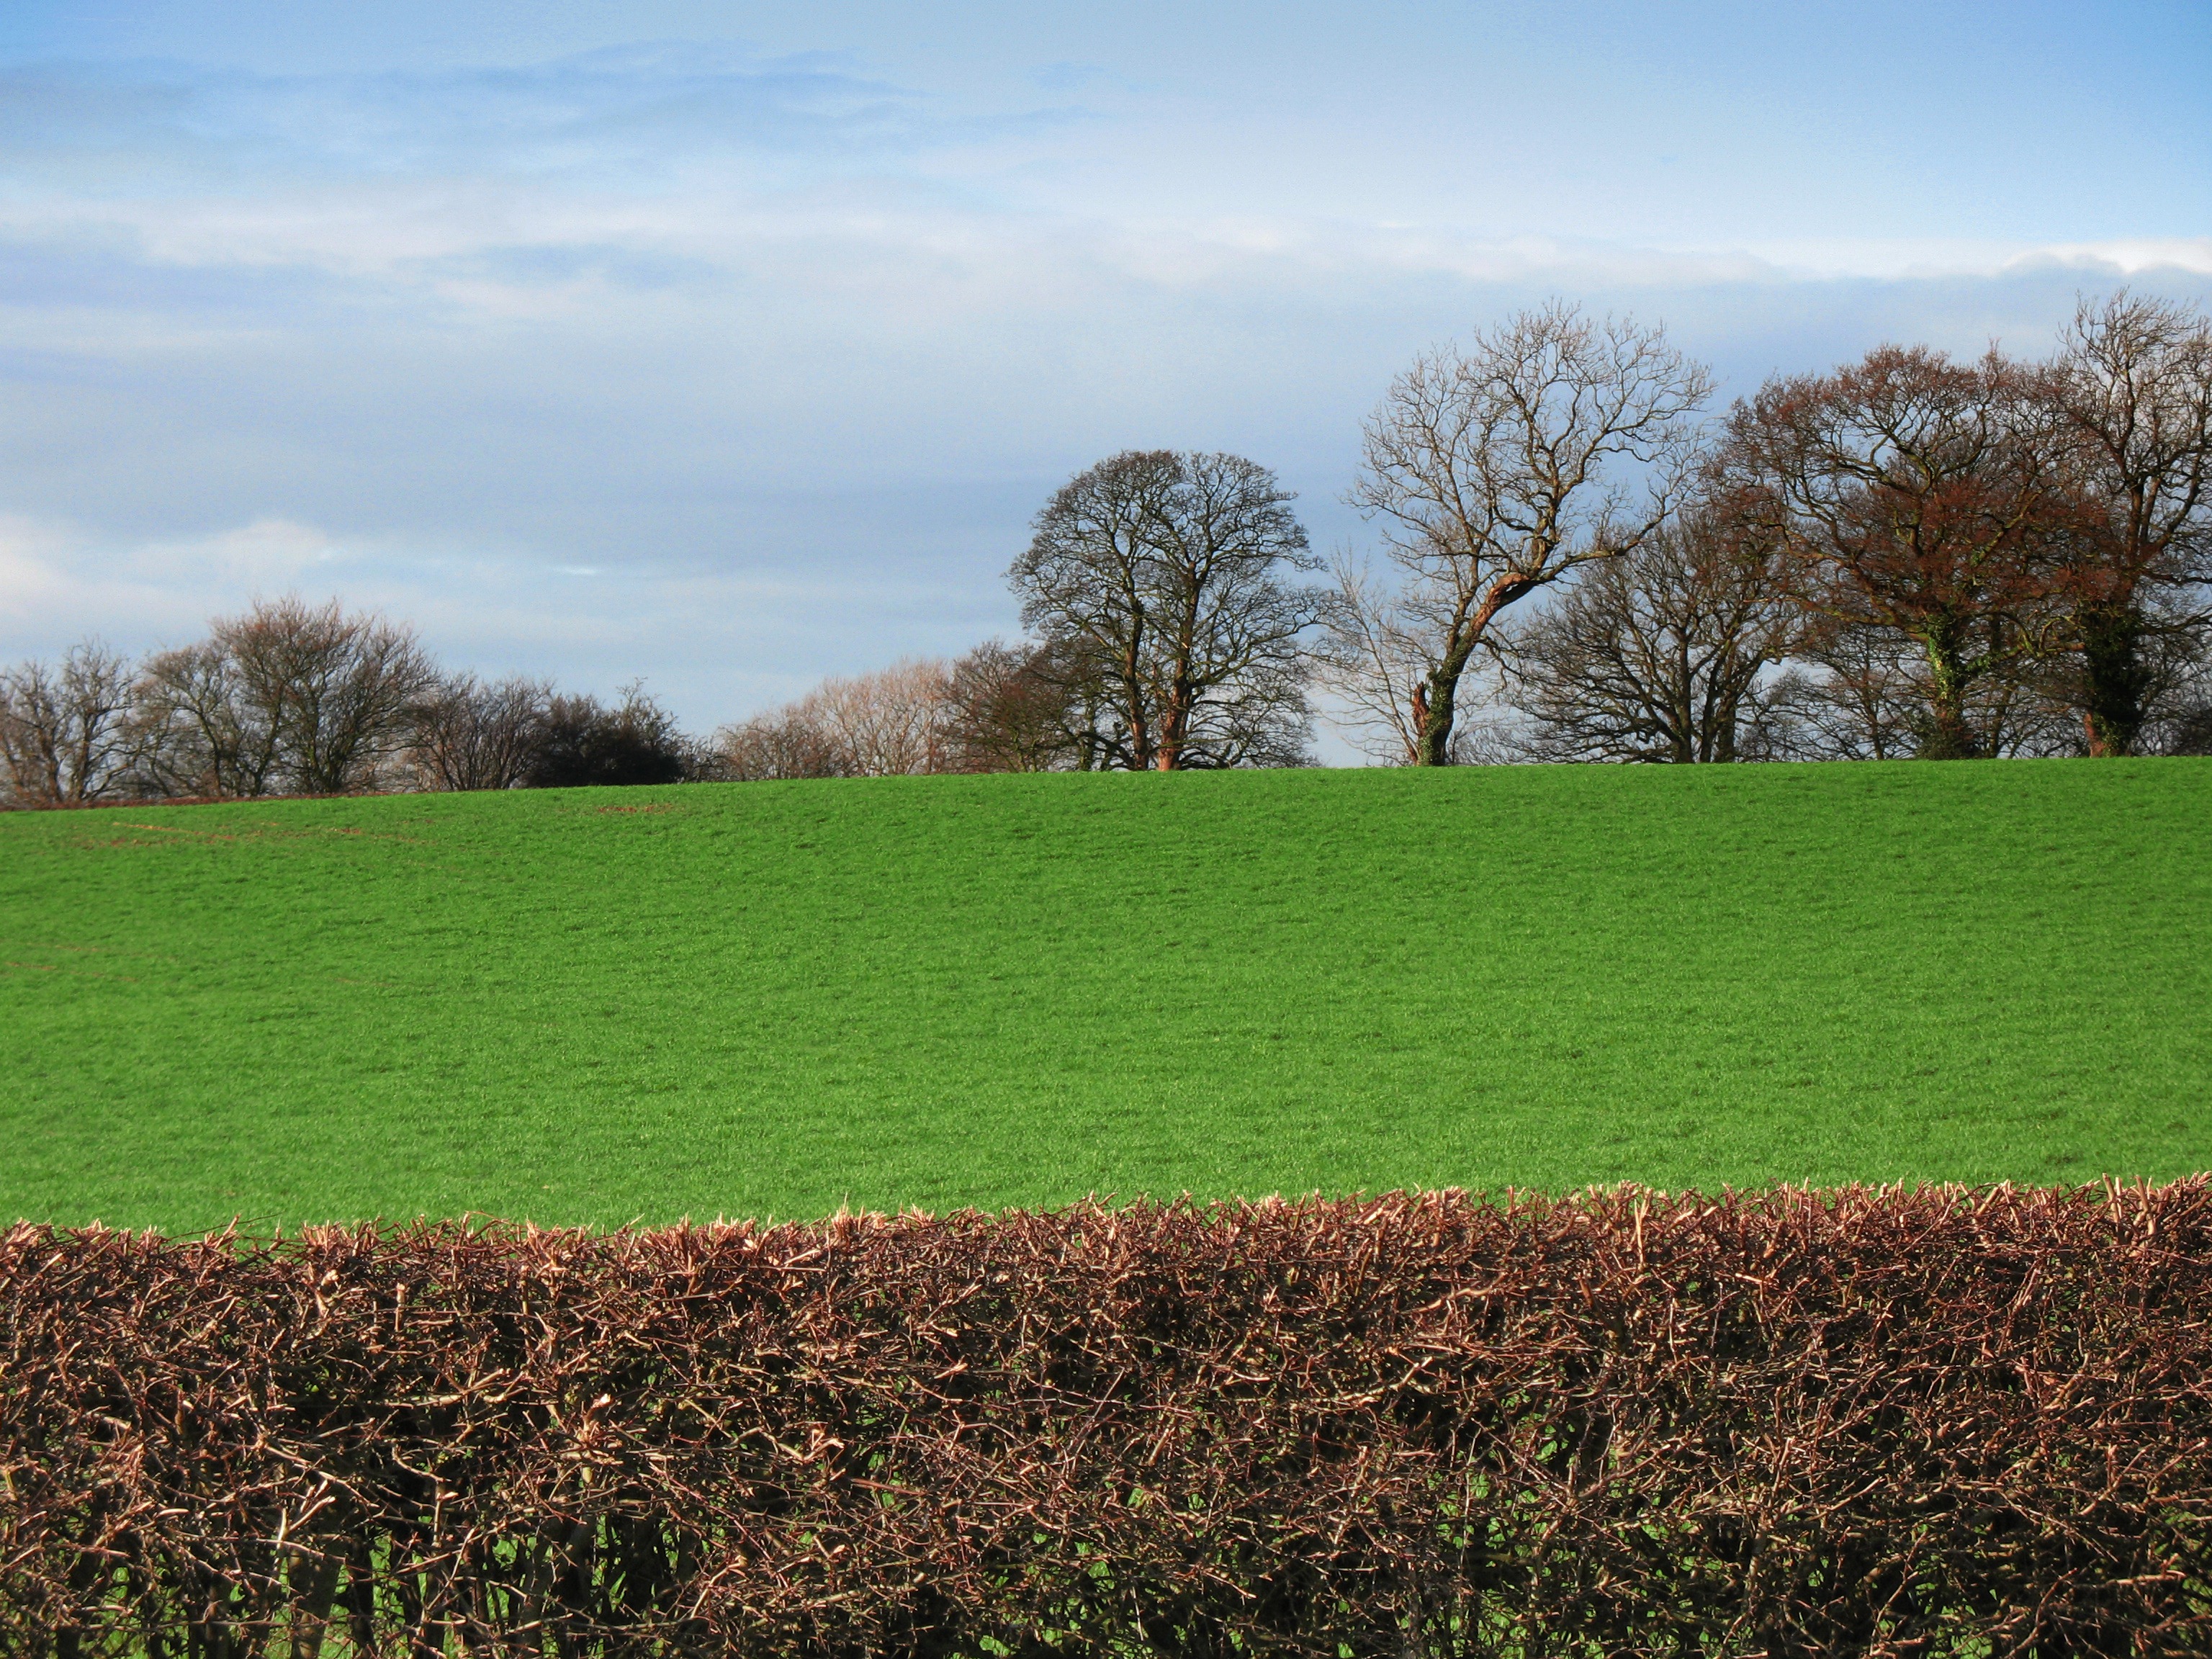
landscape, tree, nature, grass, fence, plant, field, farm, lawn, meadow, prairie, leaf, hill, flower, bush, green, pasture, autumn, soil, agriculture, garden, plain, trees, grassland, shrub, plantation, rural area, grass family, woody plant